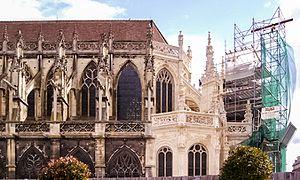
Chevet de l'église Saint-Pierre de Caen, en cours de restauration in 2006.
Caen est une commune française du Nord-Ouest de la France en Normandie. Préfecture du département du Calvados, elle était jusqu'au 1ᵉʳ janvier 2016 le chef-lieu de l'ancienne région Basse-Normandie. Depuis 2016, elle est le siège du conseil régional de Normandie et donc la capitale politique de la région tandis que Rouen avec le siège de la préfecture est la capitale administrative. La Normandie présente donc, à l'instar de la Bourgogne - Franche-Comté, la particularité de posséder une gouvernance « bicéphale ».
La pierre de Caen est un calcaire extrait de la formation du calcaire de Caen dans la région de Caen et est employée à grande échelle depuis le XIᵉ siècle.